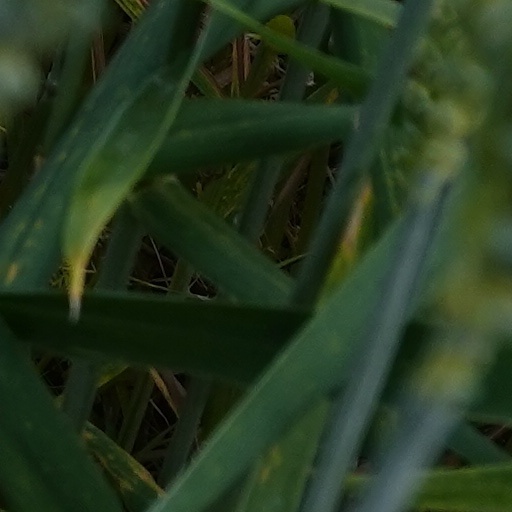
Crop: wheat